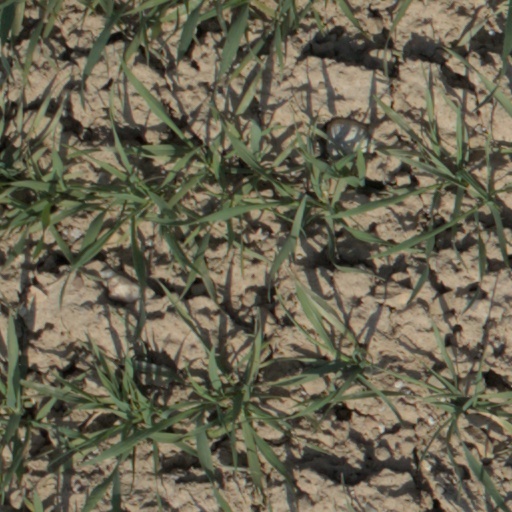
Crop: wheat